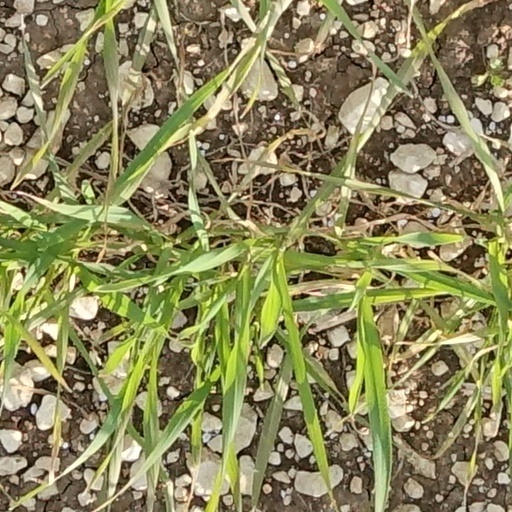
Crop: wheat